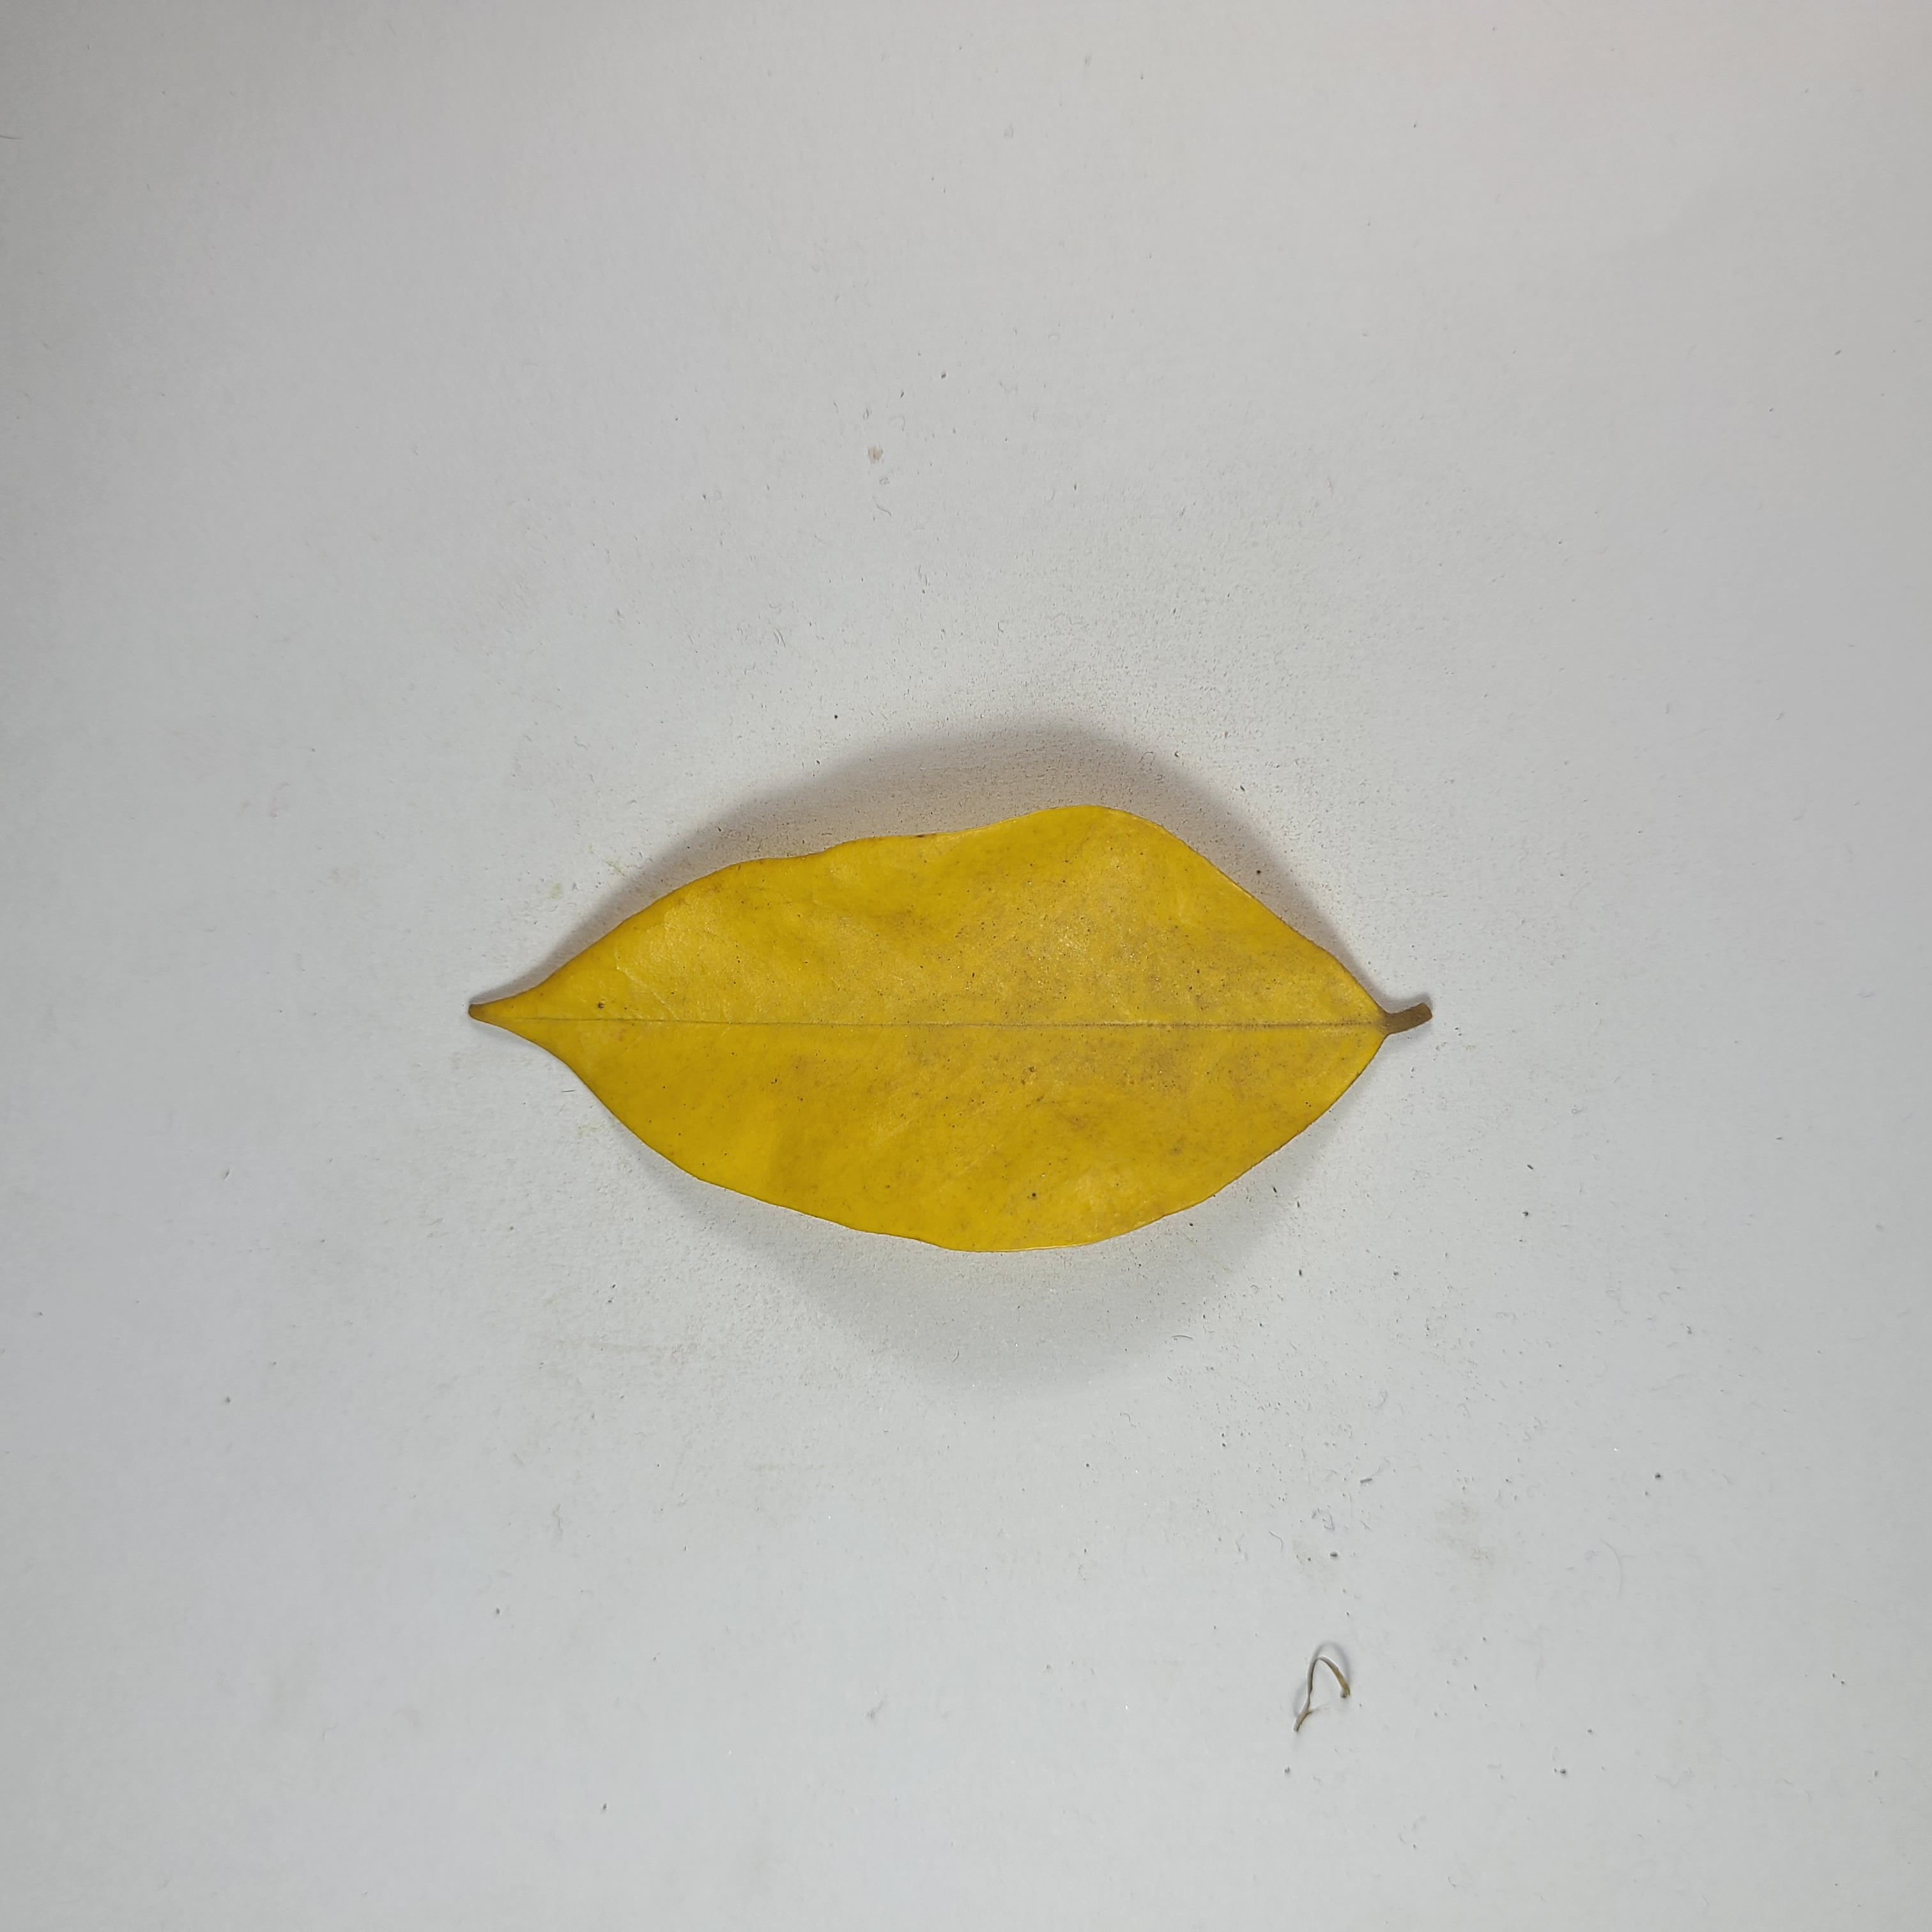
Label: Yellow Leaves